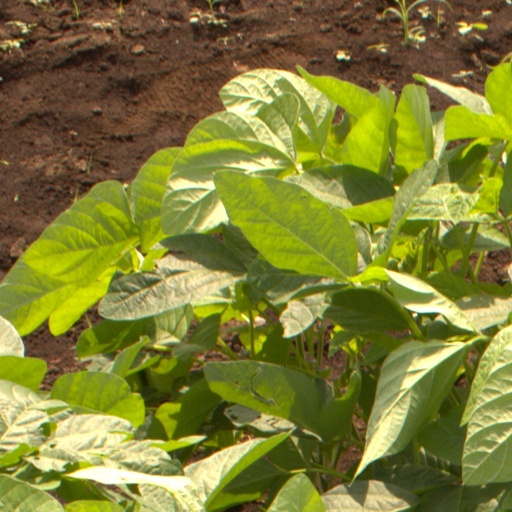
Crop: soybean